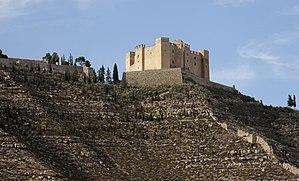
Le Aiguabarreig est un espace naturel de grande importance pour la reproduction, l'hivernage et le repos de la faune migratrice située en Mequinenza. C'est la plus grande zone de confluence fluviale de la péninsule ibérique, une des plus grandes d'Europe et considérée comme un des plus grands espaces naturels d'Espagne.
Mequinenza est une commune d’Espagne, dans la province de Saragosse, communauté autonome d'Aragon comarque de Bajo Cinca. Il est situé à l'extrémité orientale de la province de Saragosse et situé à la confluence de deux rivières, de l'Ebre et du Segre.. La superficie de la commune est de 307,45 km². Le barrage de Mequinenza, construit entre 1957 et 1964, a une capacité de 1530 millions de m³ et est l'un des plus importants d'Espagne.
Bajo Cinca/Baix Cinca, Bajo Cinca ou Baix Cinca, est une comarque d'Aragon.